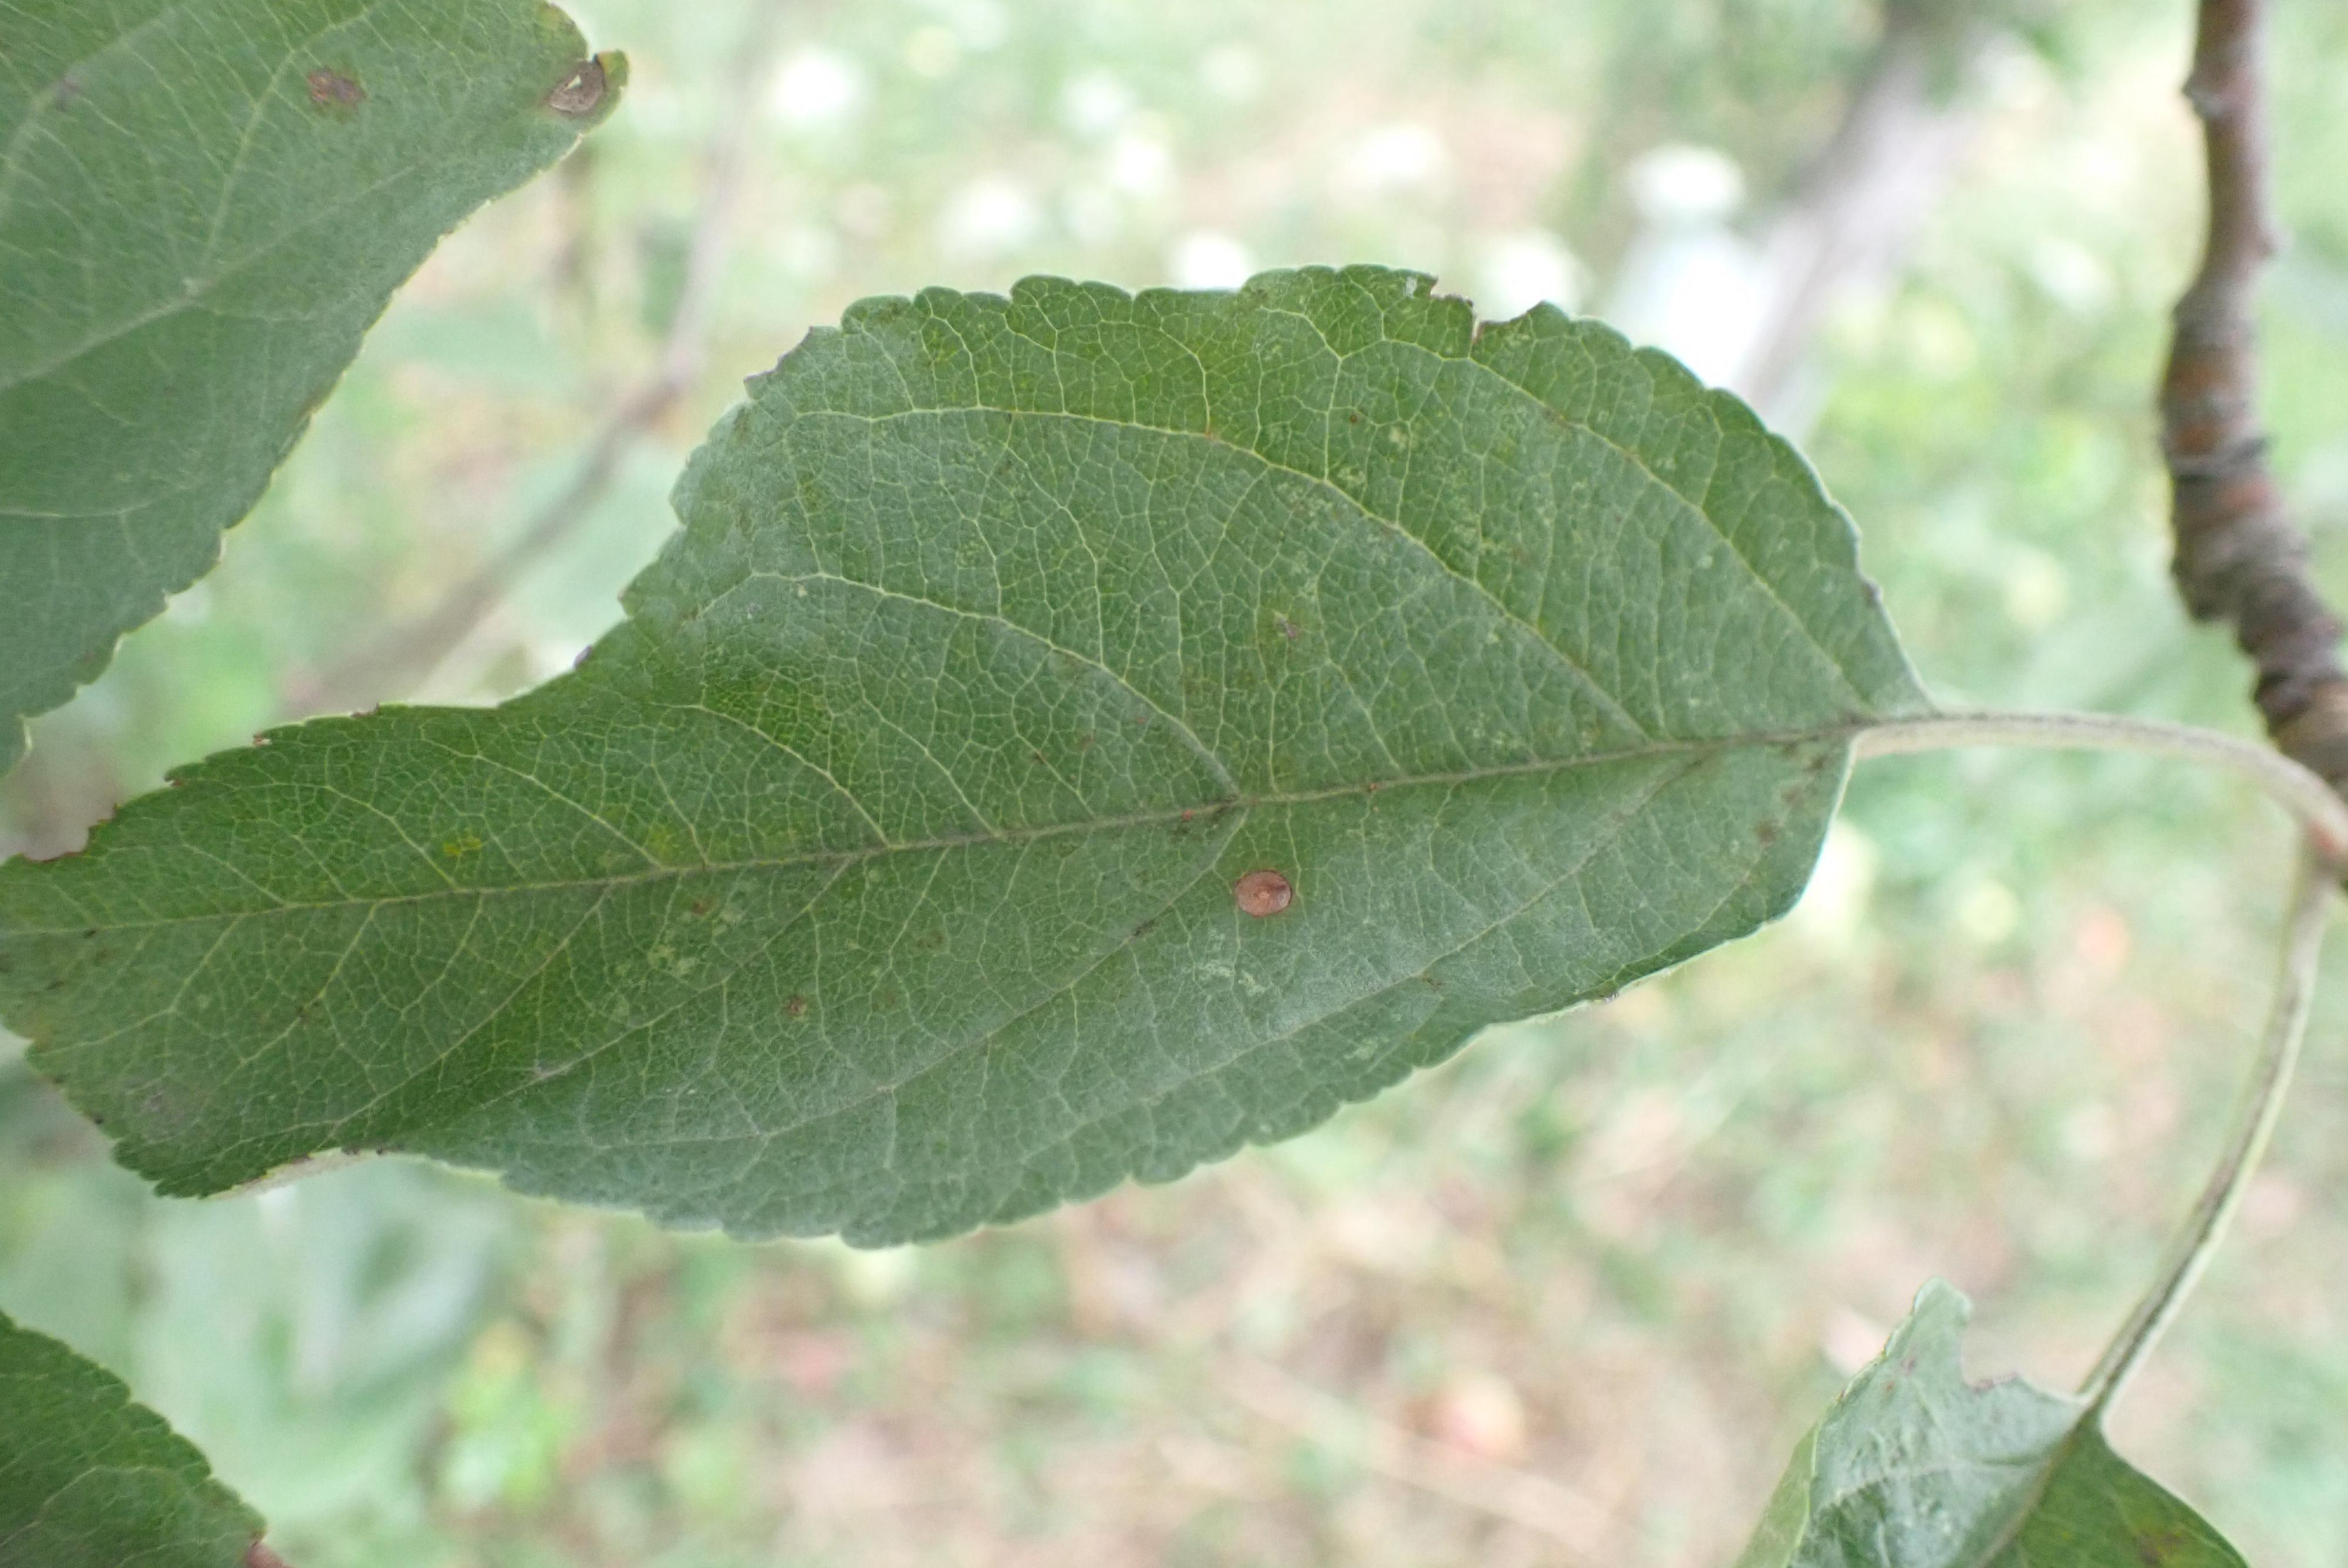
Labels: complex